Erindale Road

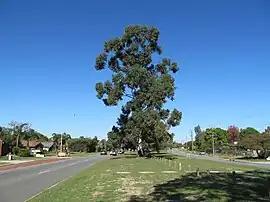
View south from Hamersley

Erindale Road is a connector road in the northern suburbs of Perth, Western Australia, providing residents of the suburbs of Hamersley and Warwick with a connection to Reid Highway and Mitchell Freeway. The road is a dual carriageway with two lanes in each direction for most of its length, and continues from Warwick Road as Cockman Road through Greenwood, and from the Gwelup end as North Beach Road.